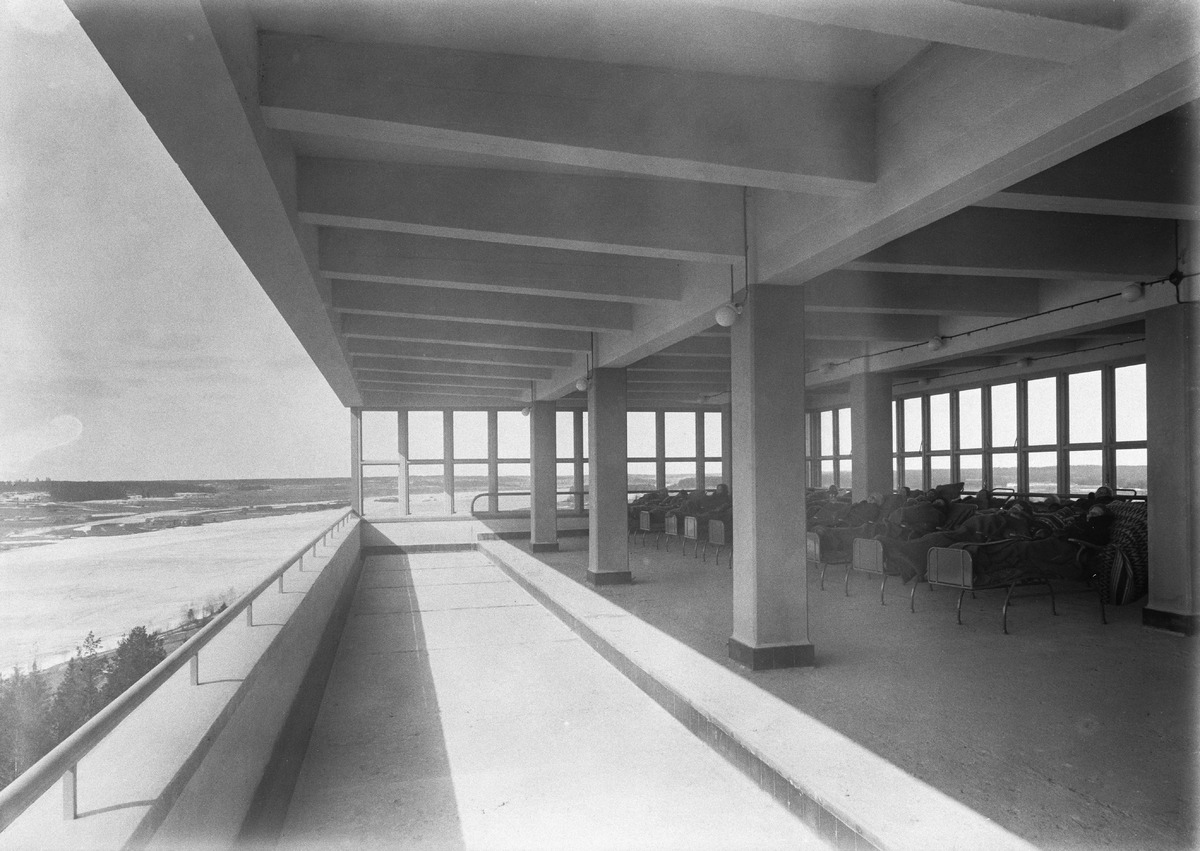
Päivärinteen parantolan sisätiloja
Interior of Päivärinne sanitarium
sisällön kuvaus: Oulun seudun keuhkotautiparantolana toimineen Päivärinteen parantolan sisätiloja 5.3.1932. Kattoterassi. content description: Interior of the sanitarium for tuberculosis in Oulu region, Päivärinne sanitarium on March 5, 1932. The rooftop terrace.
Vuosi: 1932
Paikka: Suomi, Oulu, Suomi, Pohjois-Pohjanmaa, Oulu
Aiheet: sisäkuva; parantolat; rakennukset; terassit; parvekkeet; sanitarium; building; terrace; balcony